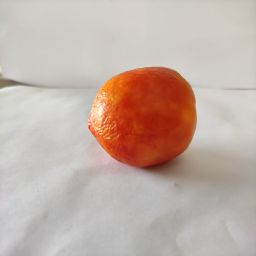
Crop: Tomato
Quality: Old